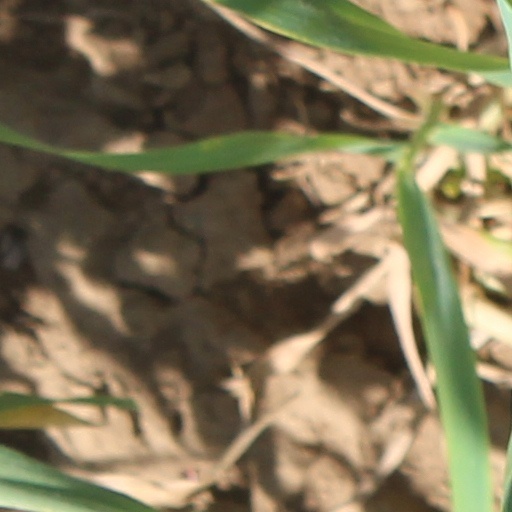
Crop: wheat